Religious and philosophical views of Albert Einstein

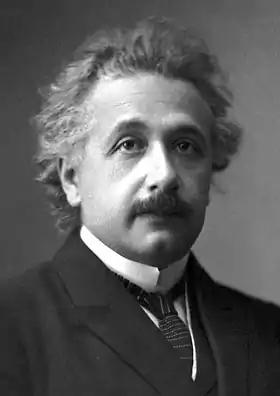
Albert Einstein, 1921

Albert Einstein's religious views have been widely studied and often misunderstood. Albert Einstein stated "I believe in ". He did not believe in a personal God who concerns himself with fates and actions of human beings, a view which he described as naïve. He clarified, however, that, "I am not an atheist", preferring to call himself an agnostic, or a "religious nonbeliever." In other interviews, he stated that he thought that there is a "lawgiver" who sets the laws of the universe. Einstein also stated he did not believe in life after death, adding "one life is enough for me." He was closely involved in his lifetime with several humanist groups. Einstein rejected a conflict between science and religion, and held that cosmic religion was necessary for science.